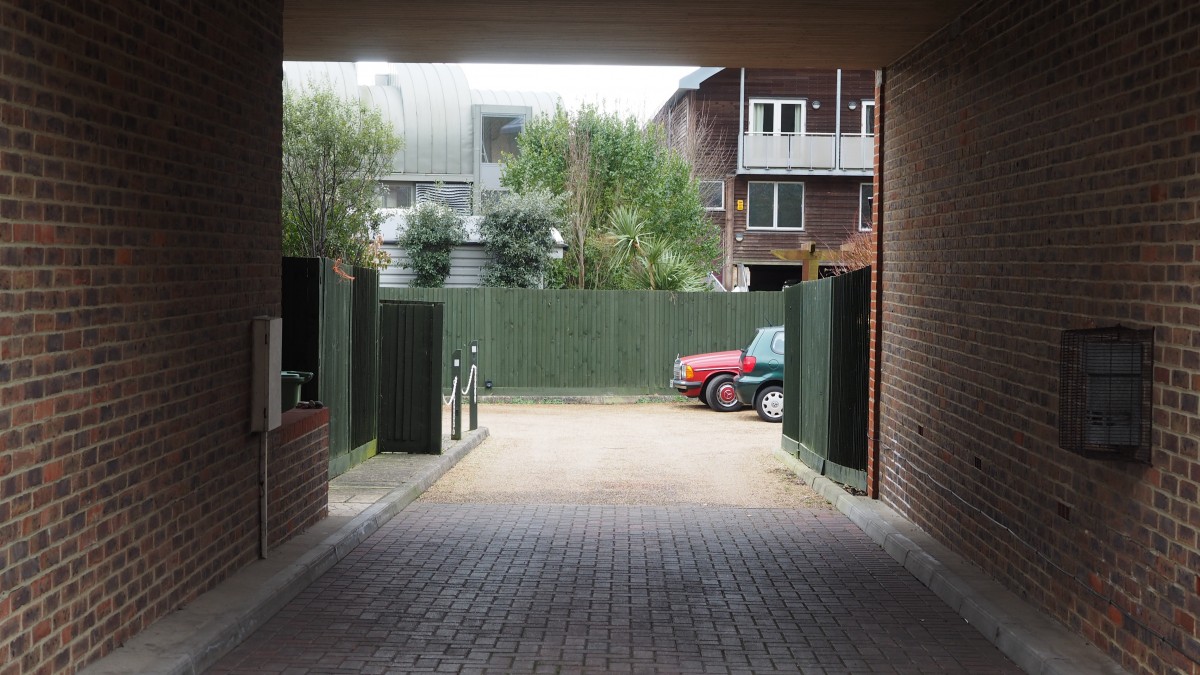
Tags: road, street, house, alley, home, wall, cottage, property, apartment, interior design, courtyard, hacienda